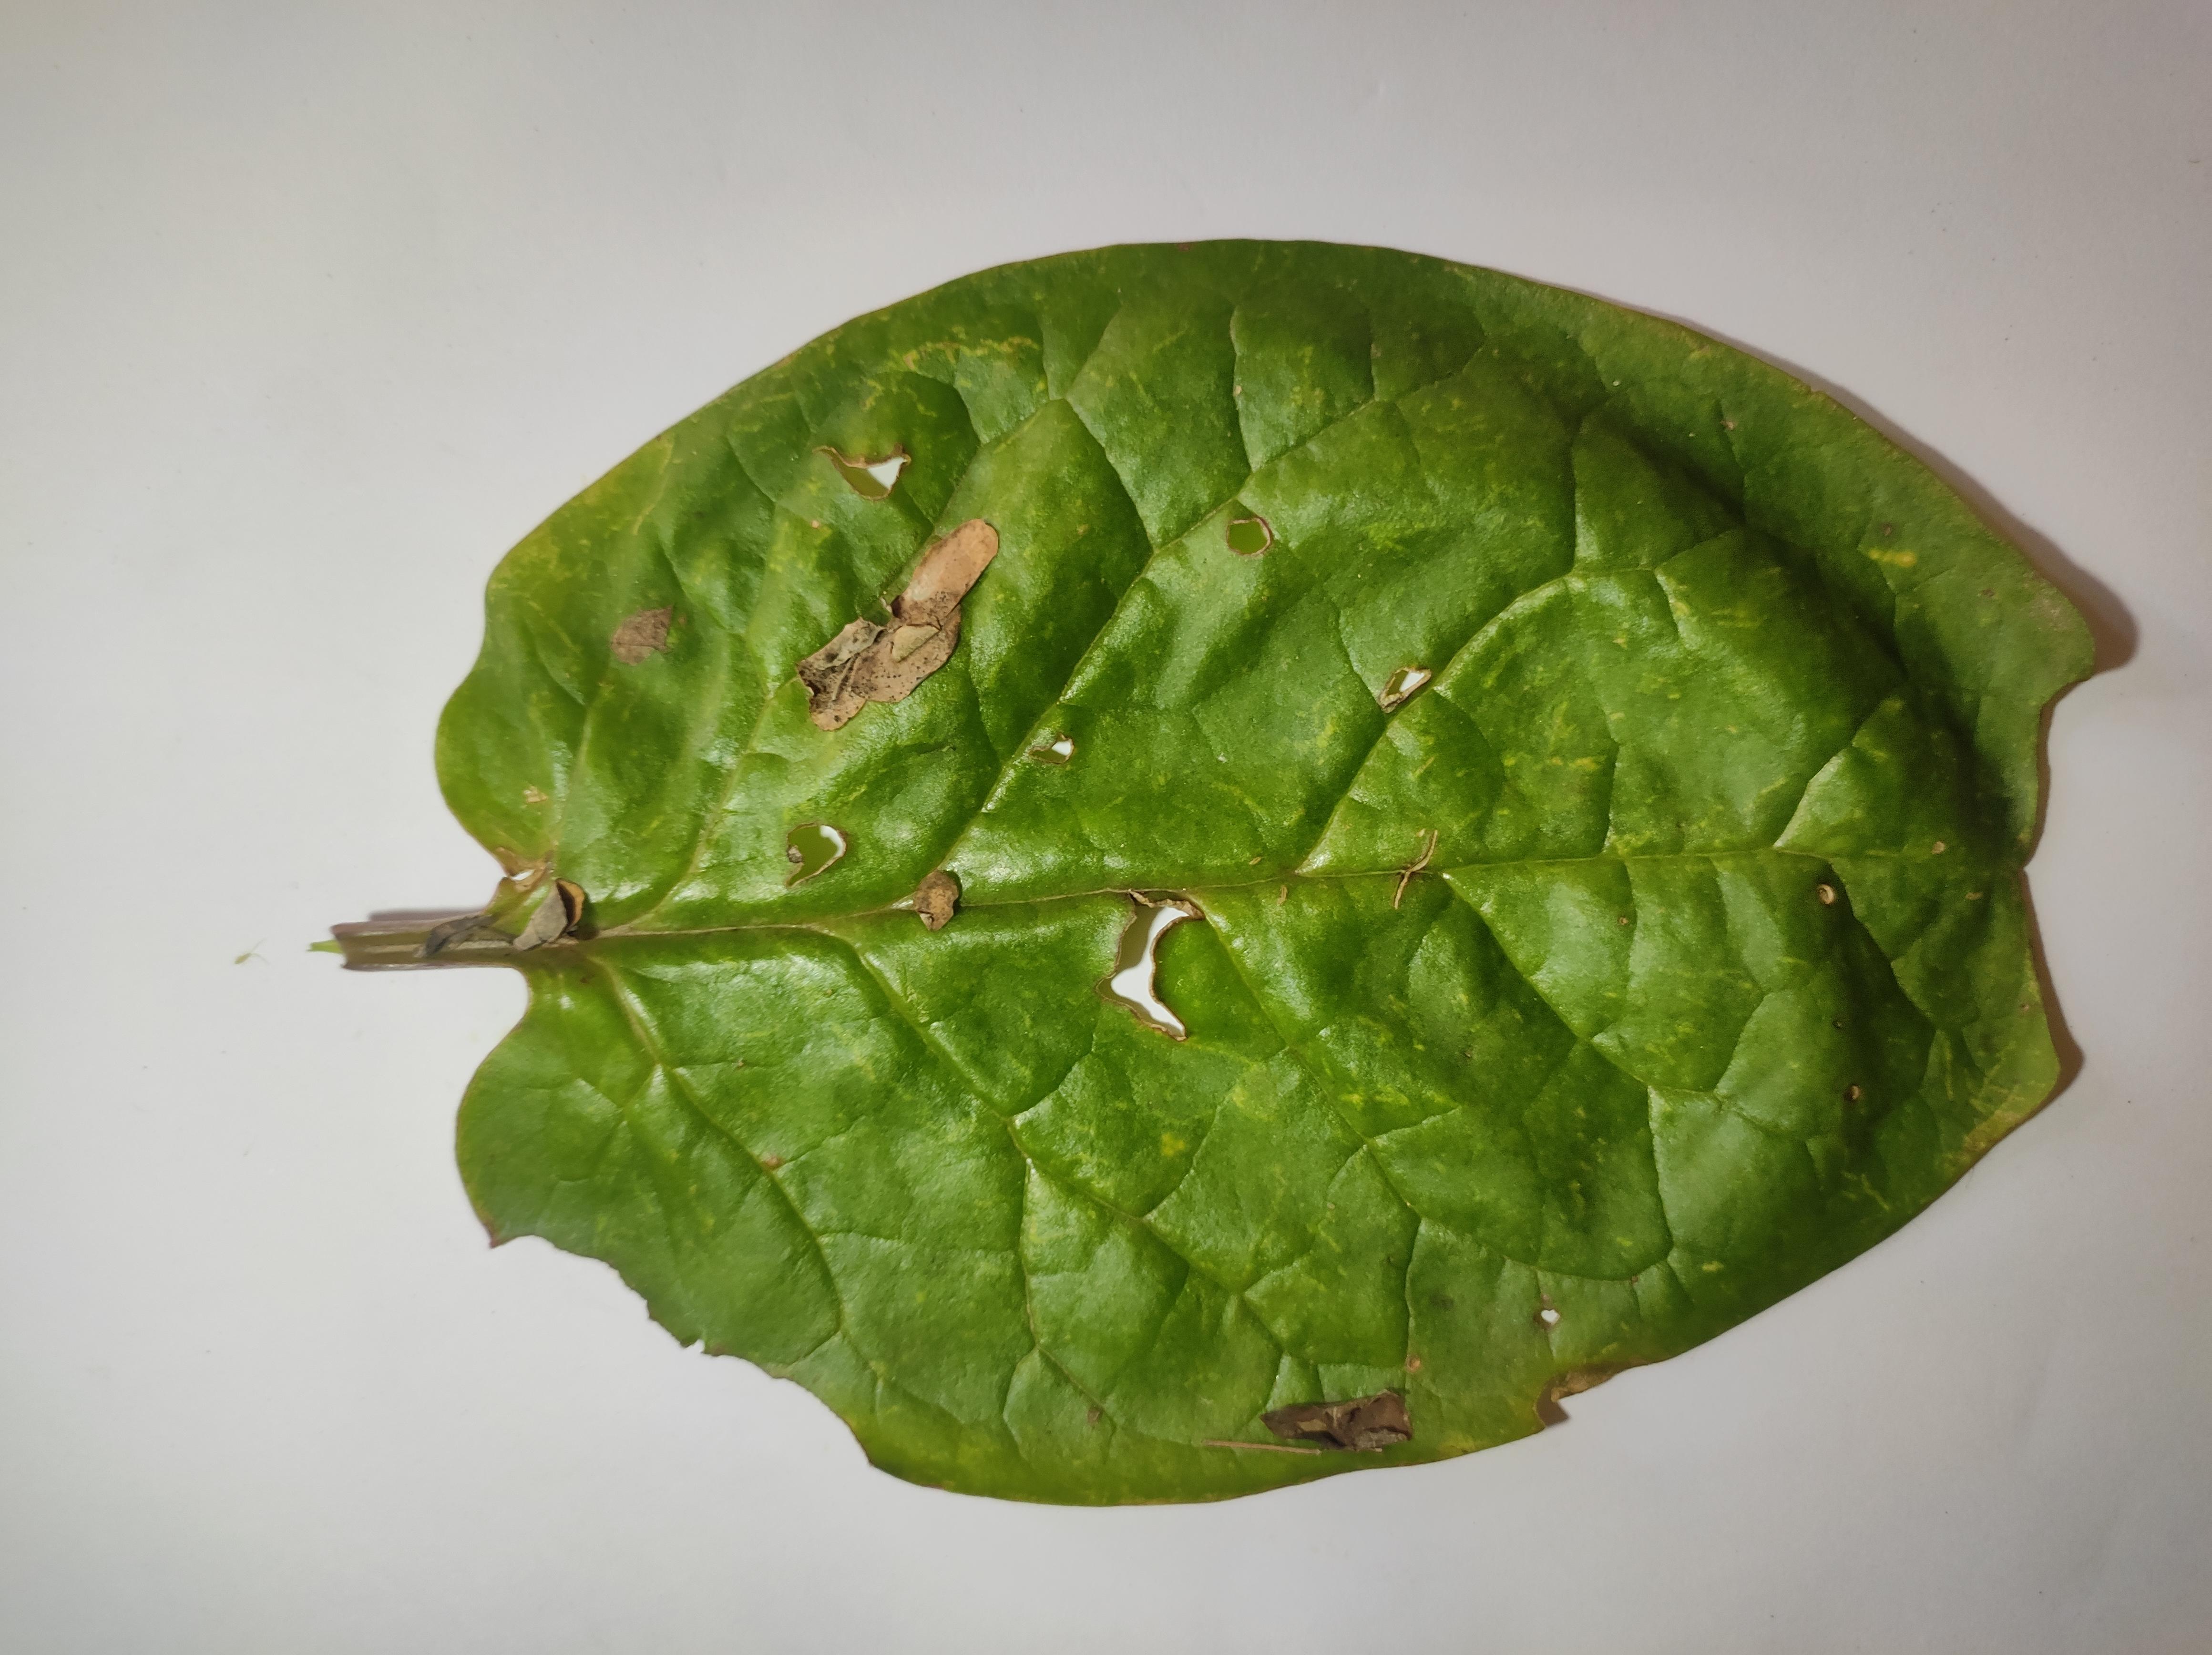
Label: anthracnose_leaf_spot